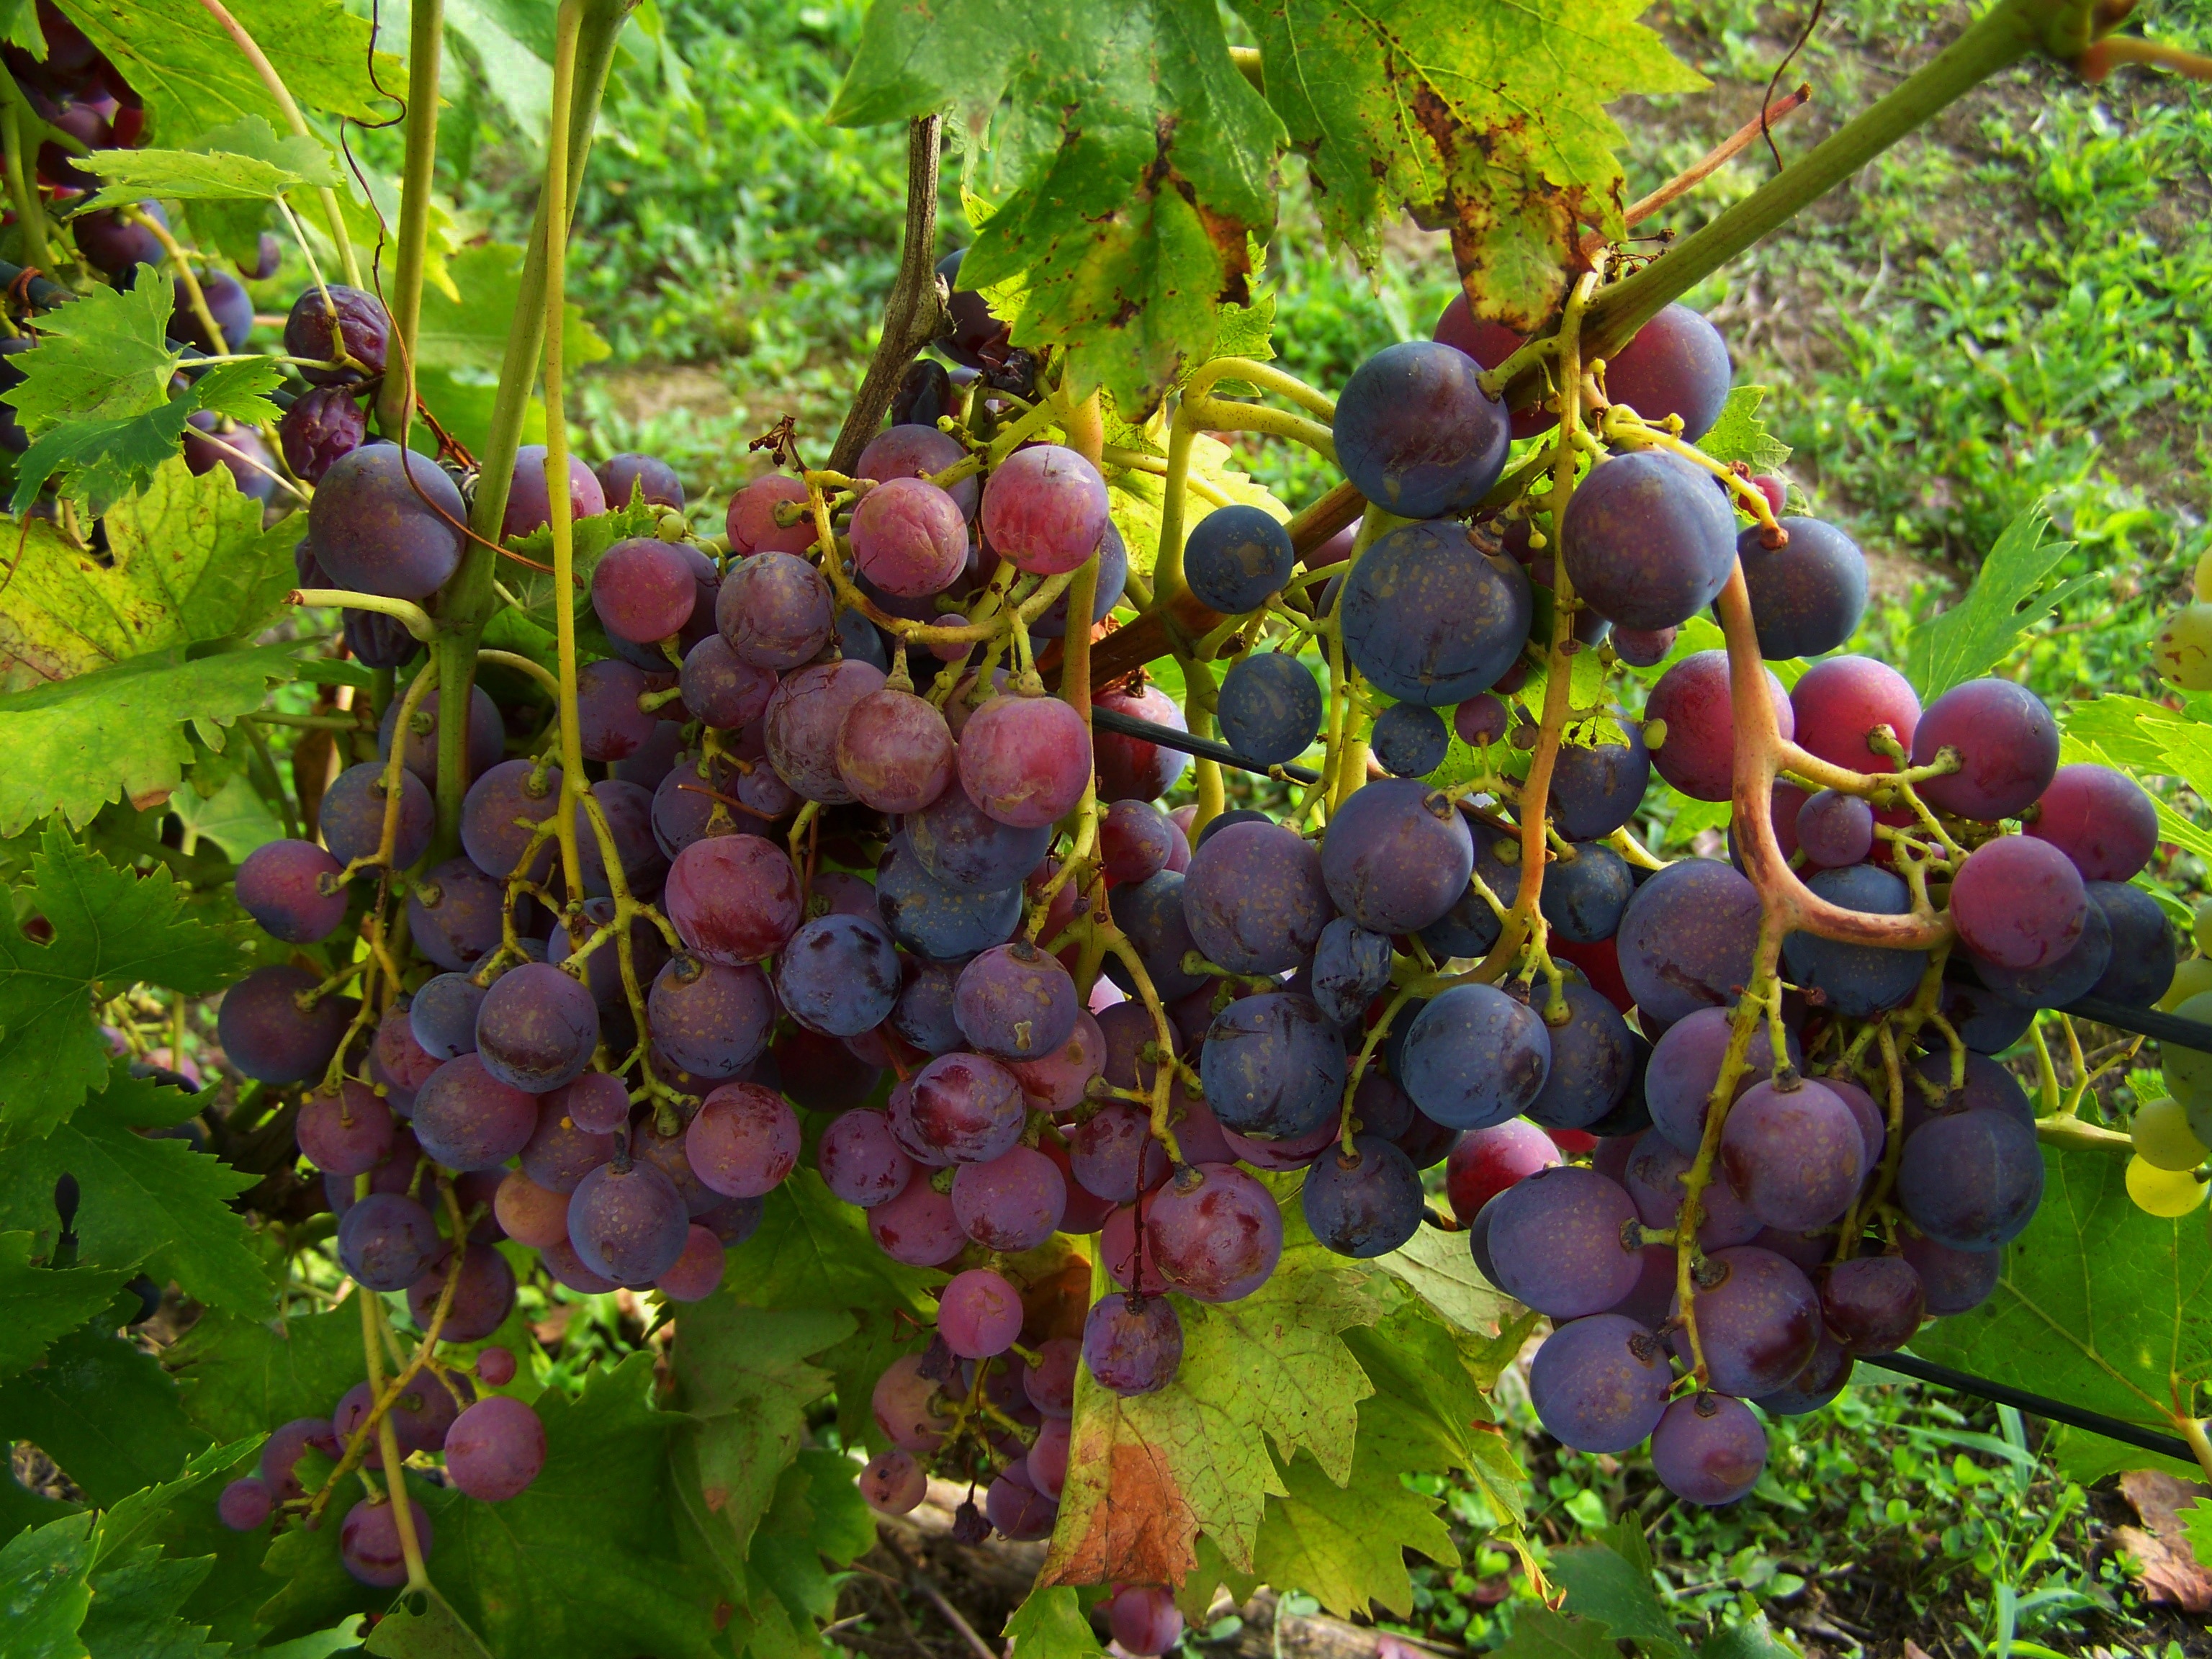
plant, grape, fruit, food, produce, agriculture, flowering plant, vitis, damson, bluish purple, land plant, grapevine family, berry crop